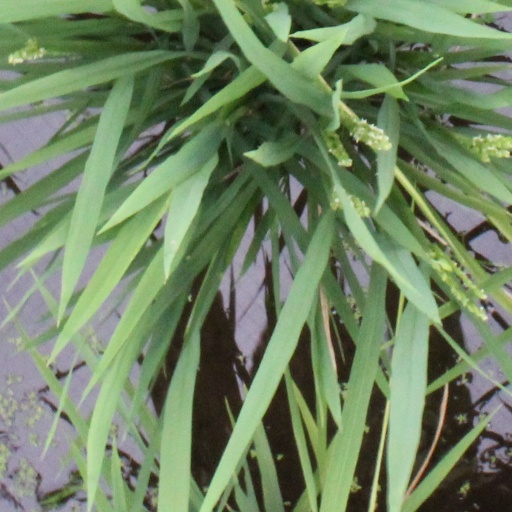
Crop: rice